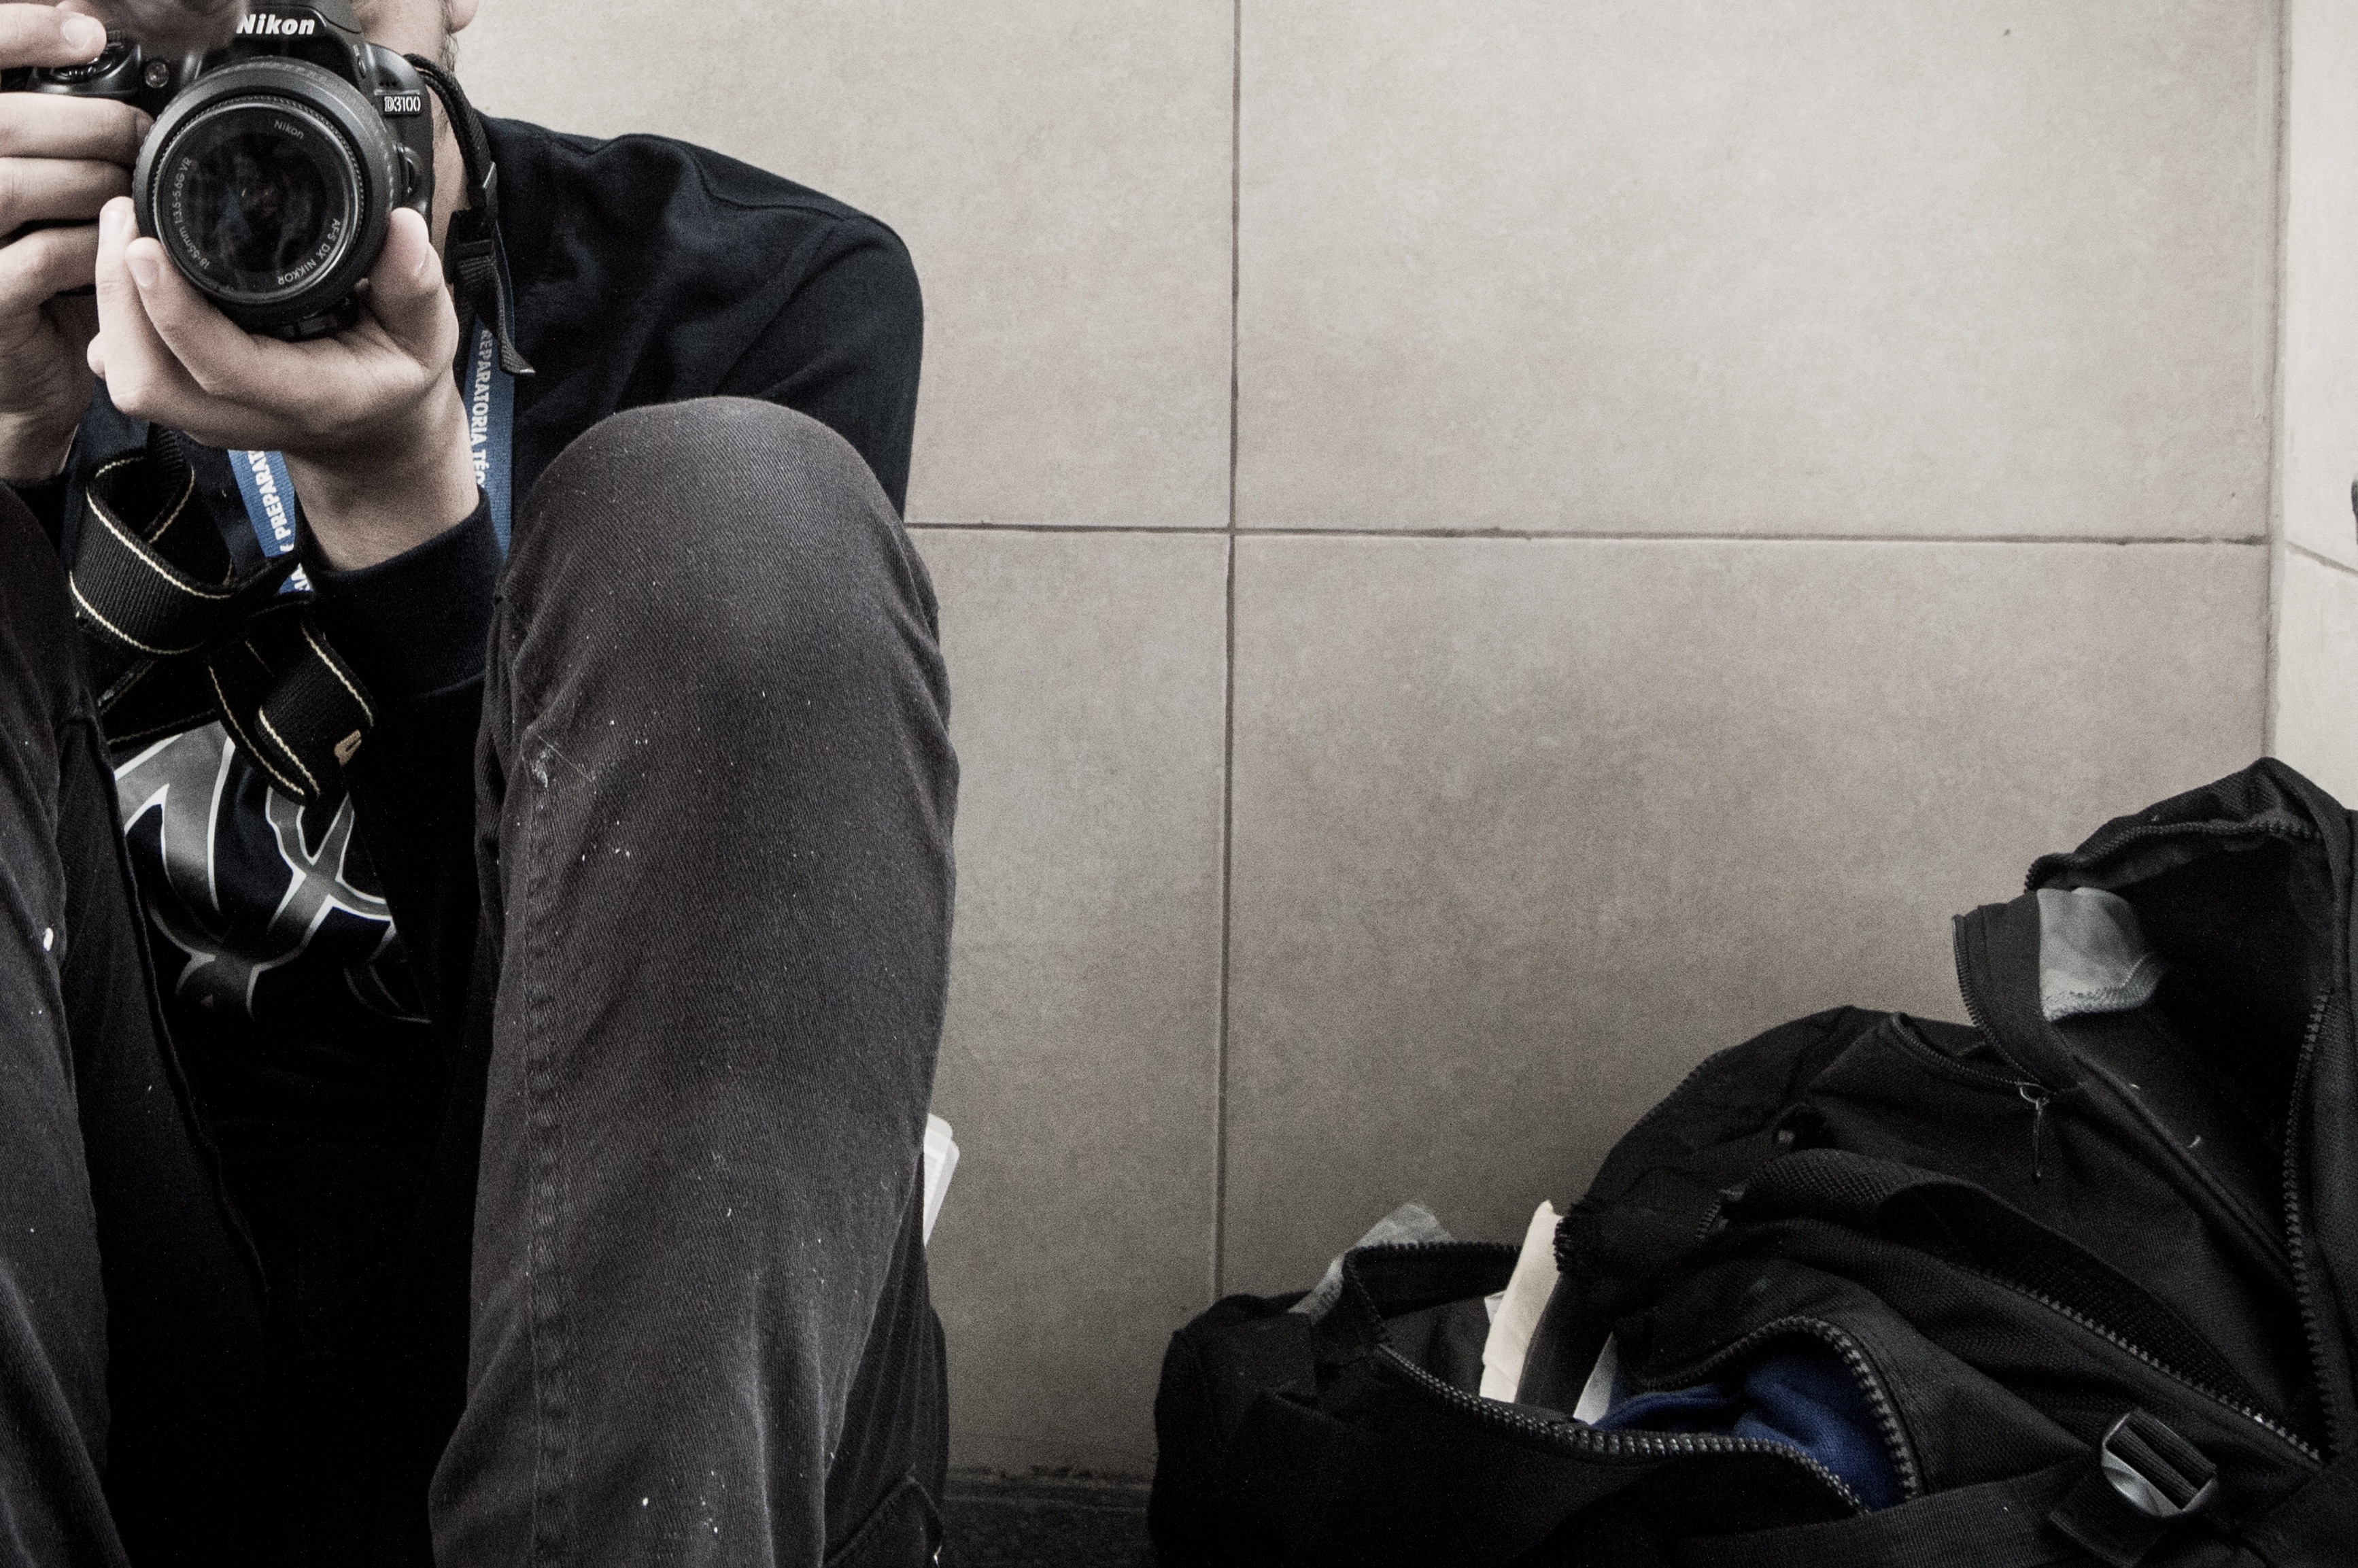
camera, photography, photographer, fashion, clothing, black, reflex camera, digital camera, footwear, photograph, image, digital slr, single lens reflex camera